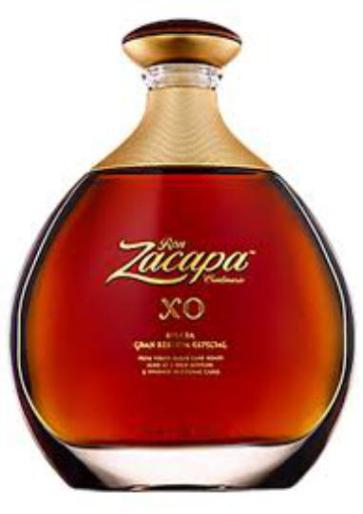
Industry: Food